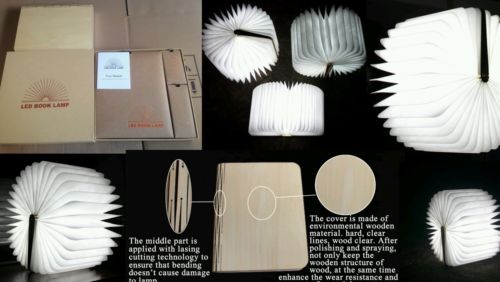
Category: lamp